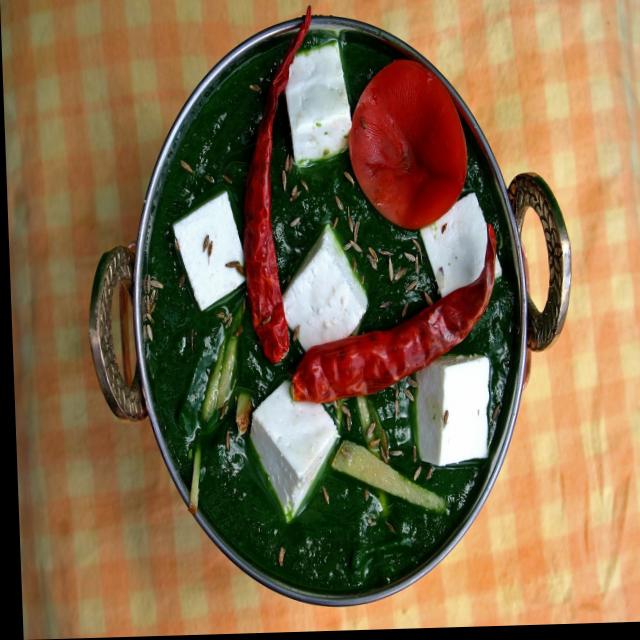
Dish: palak_paneer